Arne Haukvik

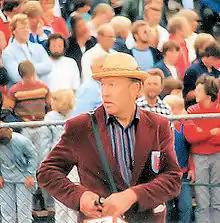
Arne Haukvik with his straw hat.

Arne Haukvik (12 February 1926 – 21 August 2002) was a Norwegian sports official for IL i BUL and politician for the Centre Party and the Pensioners Party. He is best known for founding the Bislett Games. As a politician, he was a four-term member of Oslo city council and a one-term member of the Parliament of Norway.